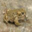
Label: frog